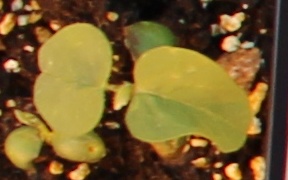
Label: Soybean